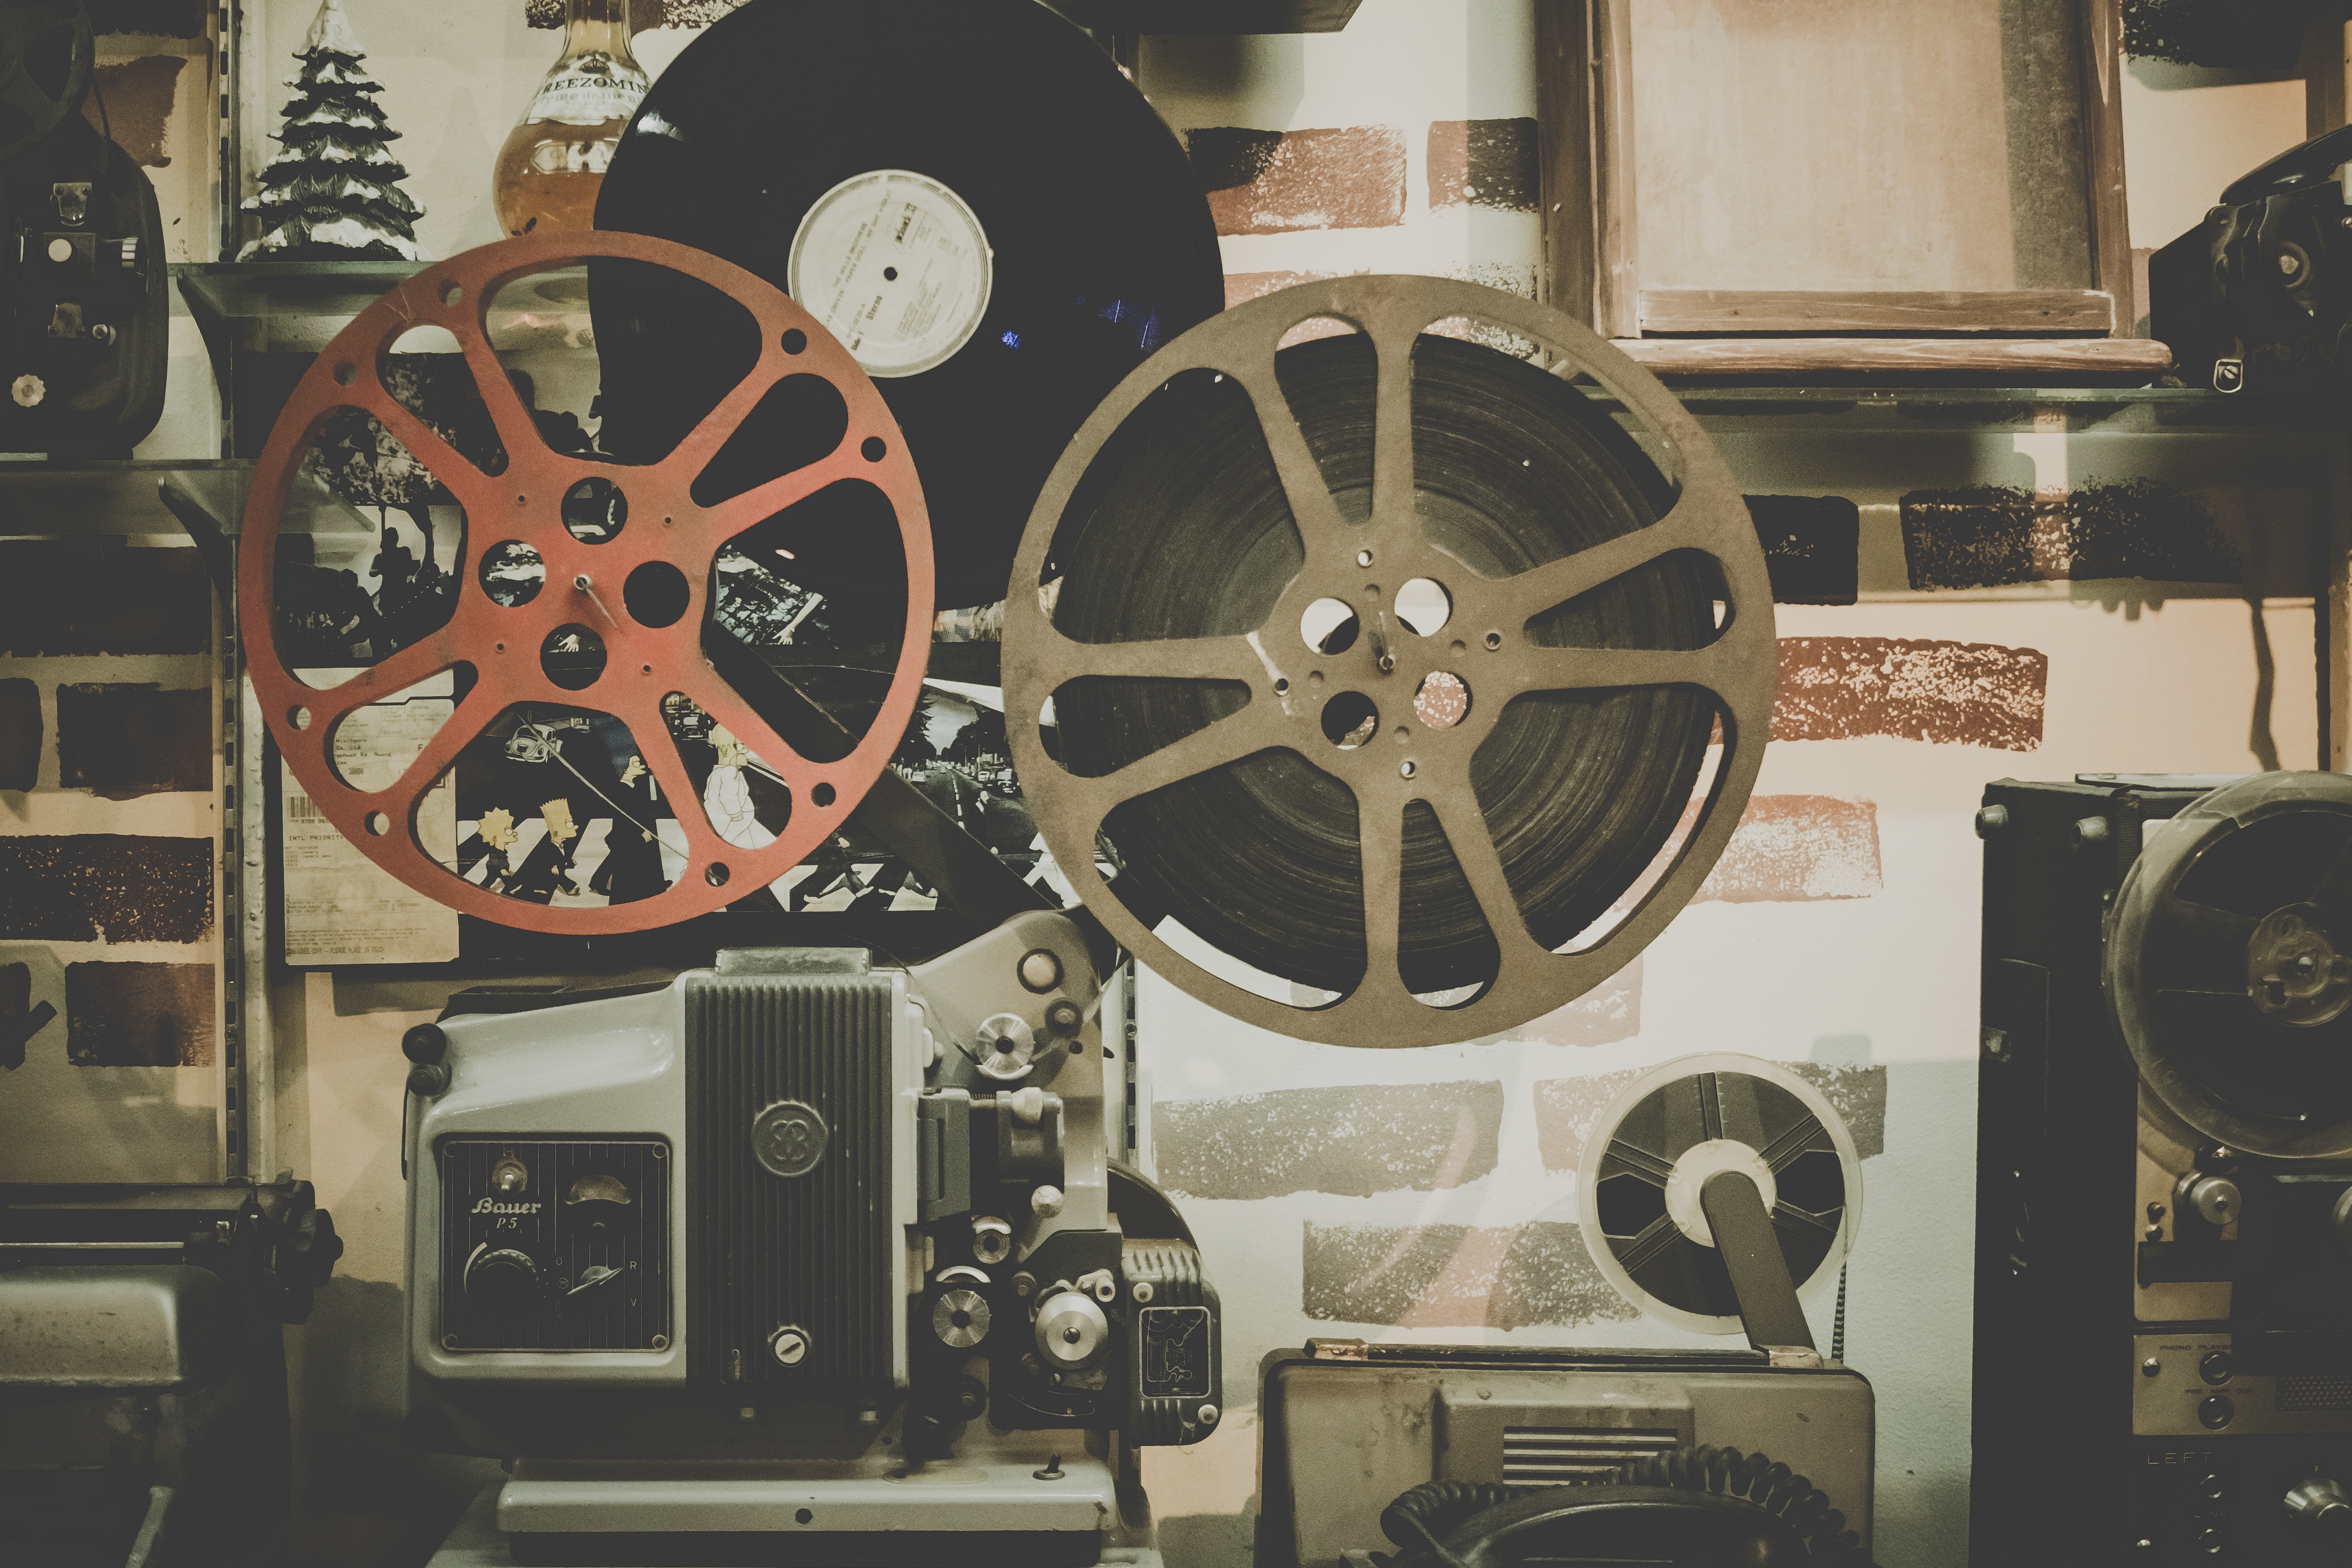
vintage, wheel, old, film, pattern, machine, art, tourist attraction, movie, shapes, movie projector, film reels